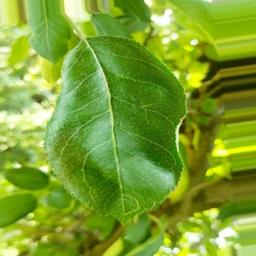
Label: Healthy